Marvel Land

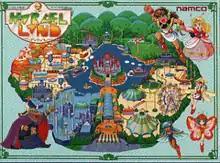
Arcade flyer

is a platform game released by Namco in arcades in 1990. It runs on the Namco System 2 hardware. The game was published for the Mega Drive in 1991, with the European version renamed Talmit's Adventure. The game shares its name with the fictitious kingdom where the 1986 Japan-only Famicom game "" takes place, but has no connections with it otherwise. Likewise the game has no connections with Marvel Comics or any of their associated characters either. In December 2022, the arcade version of "Marvel Land" was re-released exclusively in Japan on the Nintendo Switch and the PlayStation 4 on the "Arcade Archives" lineup of digital arcade titles. It was originally planned for worldwide release at one point but was ultimately cancelled due to licensing issues with Disney (who then copyrighted the Marvel brand in 2009) and Hamster Corporation.